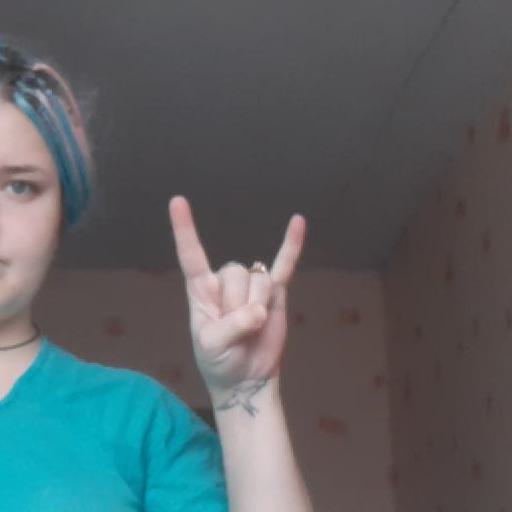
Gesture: rock